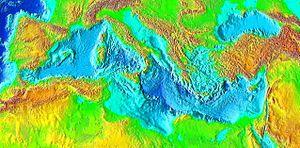
La mer Méditerranée est une mer intercontinentale presque entièrement fermée, bordée par les côtes d'Europe du sud, d’Afrique du Nord et d’Asie de l'Ouest, depuis le détroit de Gibraltar à l'ouest aux entrées des Dardanelles et du canal de Suez à l'est. Elle s’étend sur une superficie d’environ 2,5 millions de kilomètres carrés. Son ouverture vers l’océan Atlantique par le détroit de Gibraltar est large de 14 kilomètres.